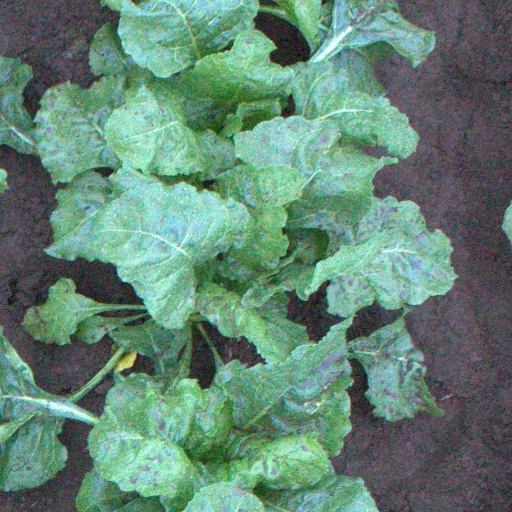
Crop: sugar beet